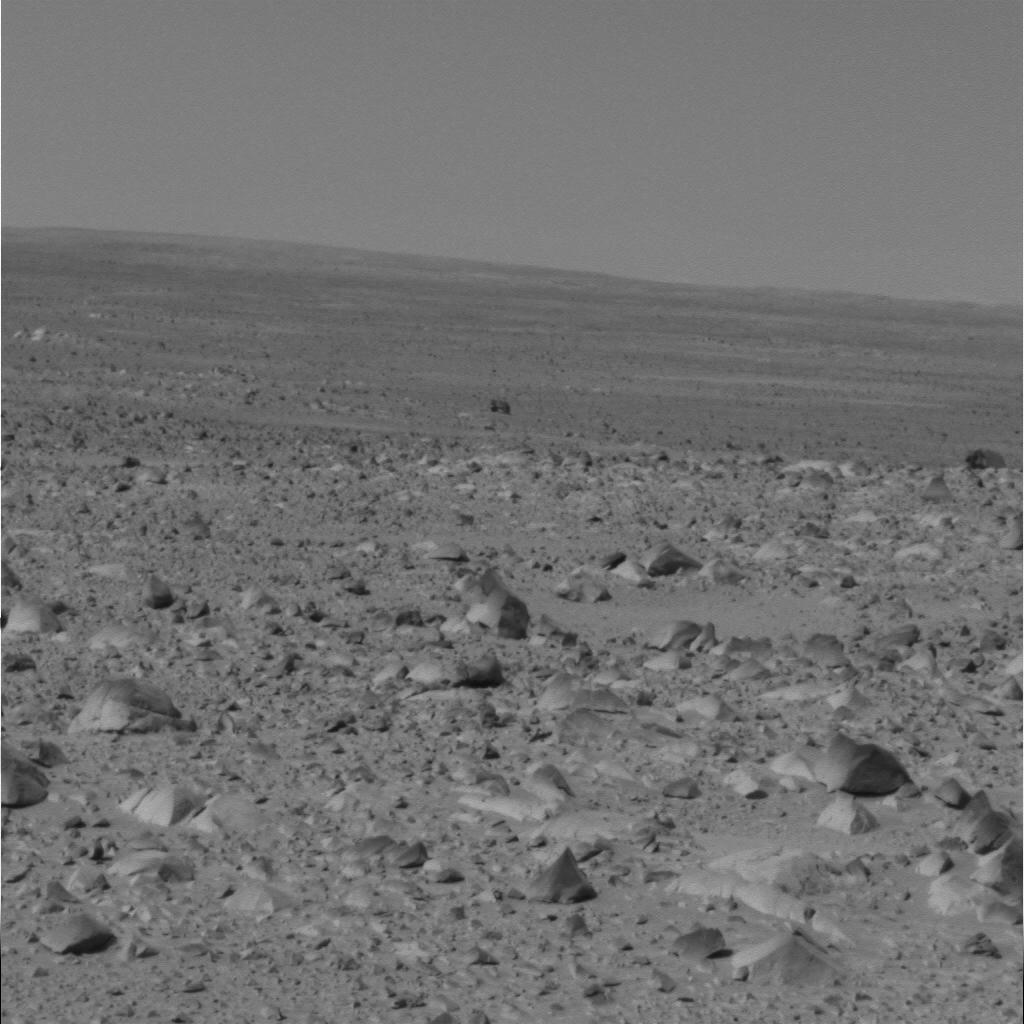
Surface features visible: Float Rocks, Clasts, Soil, Distant Vista, Sky